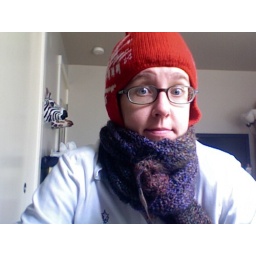
underneath that hat there's a grocery bag full of bleach.